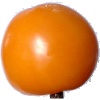
Label: yellow_tomato